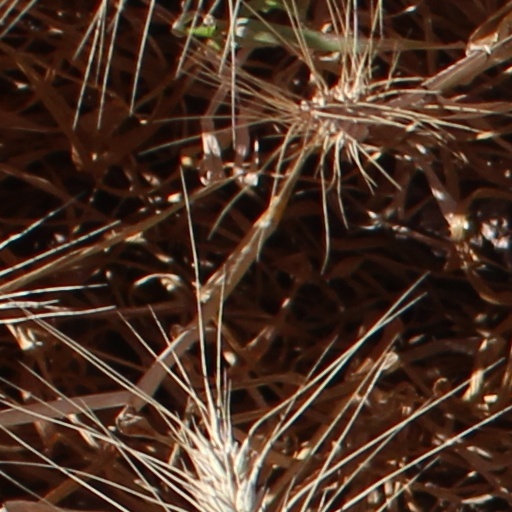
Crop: wheat